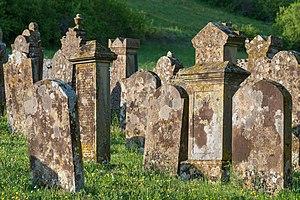
Dörzbach est une commune de Bade-Wurtemberg, située dans l'arrondissement de Hohenlohe, dans la région de Heilbronn-Franconie, dans le district de Stuttgart.